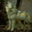
Label: wolf